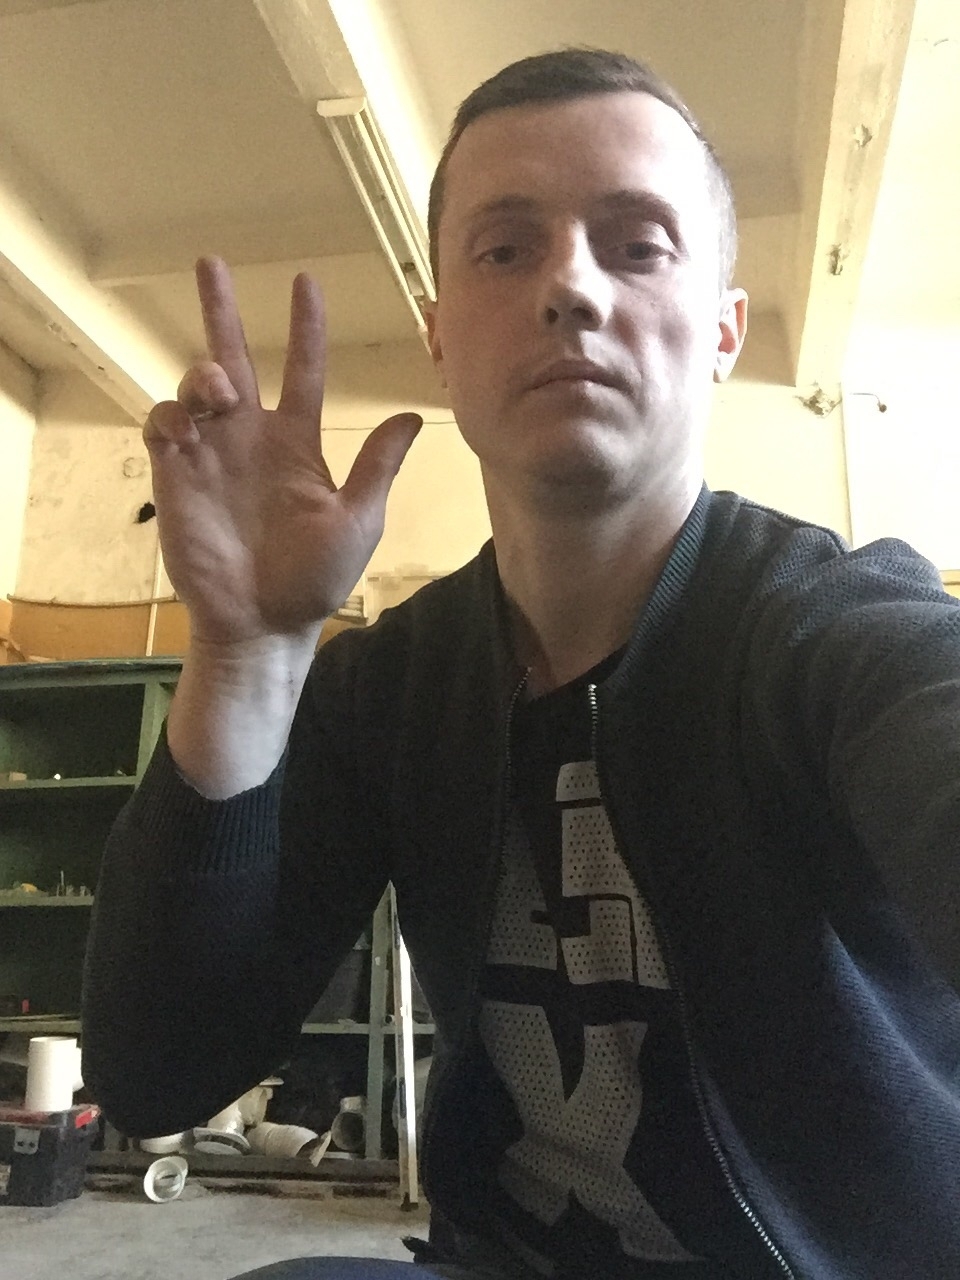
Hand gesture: three2